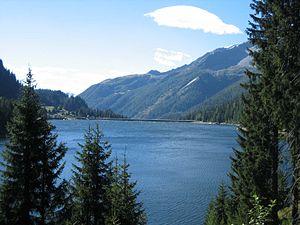
Le Lac d'Isola est un lac de barrage à San Bernardino, dans le canton des Grisons en Suisse. Le lac d'une surface de 0,39 km² et d'une profondeur maximale de 39 m, se situe à 1 604 m d'altitude.